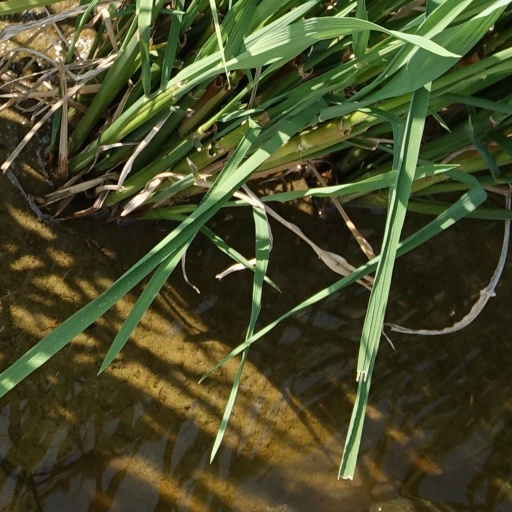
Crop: rice